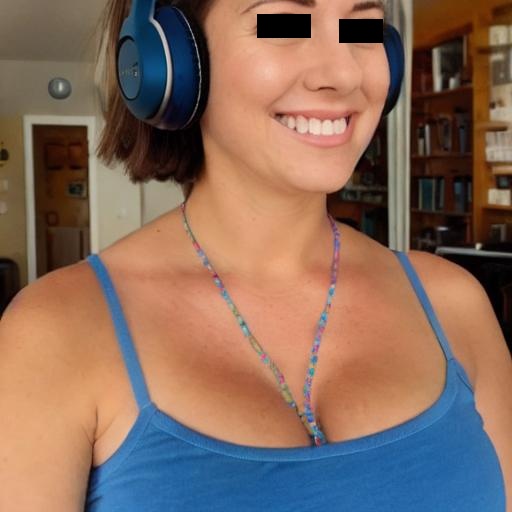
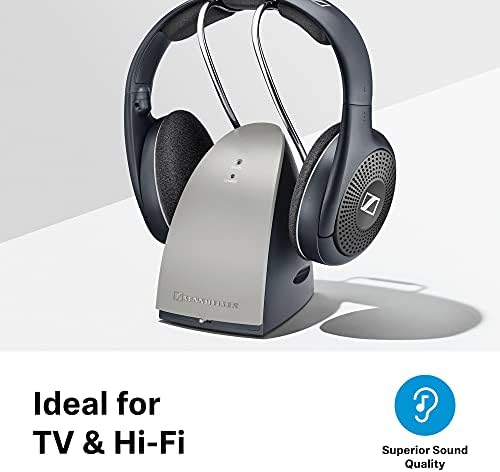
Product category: headphones
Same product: no